Red Cloud's War

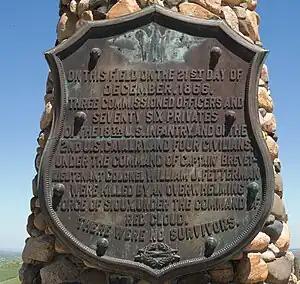
Fetterman Monument on Massacre Hill

This battle was called the "Battle of the Hundred Slain" or the "Battle of the Hundred in the Hand" by the Indians and the "Fetterman Massacre" by the soldiers. It was the Army's worst defeat on the Great Plains until the Little Big Horn battle nearly ten years later.